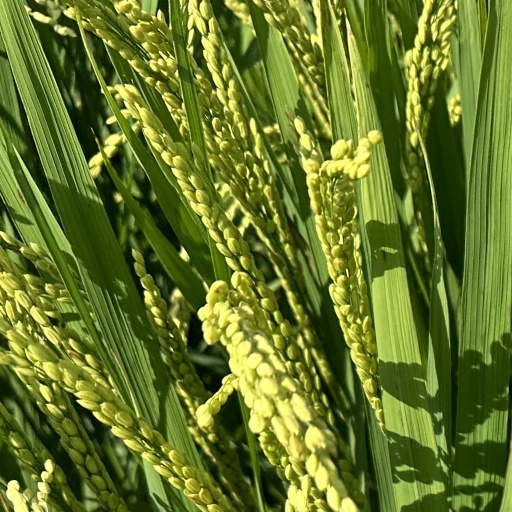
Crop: rice